Rancho Los Alamitos

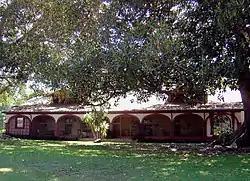
The exterior house at Rancho Los Alamitos, circa July 2008.

Rancho Los Alamitos takes its name from an 1834 Mexican partition of the 1784 Rancho Los Nietos, a Spanish concession, covering an area in present-day California's southwestern Los Angeles County and northwestern Orange County. Los Alamitos means the Little Cottonwoods or Poplars in Spanish, after the native Fremont Cottonwood trees there.